Describe the emotion expressed in this image:  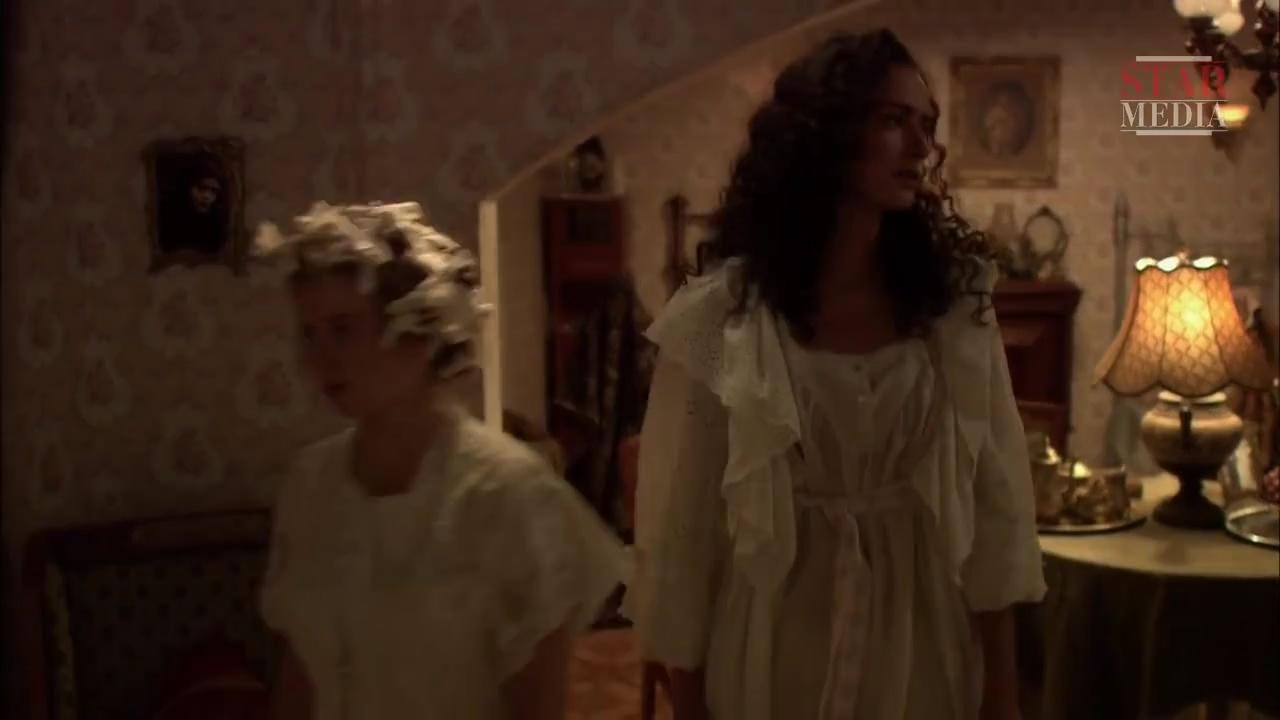
This person displays Pain, valence and arousal with low intensity.